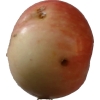
Label: Apple 10